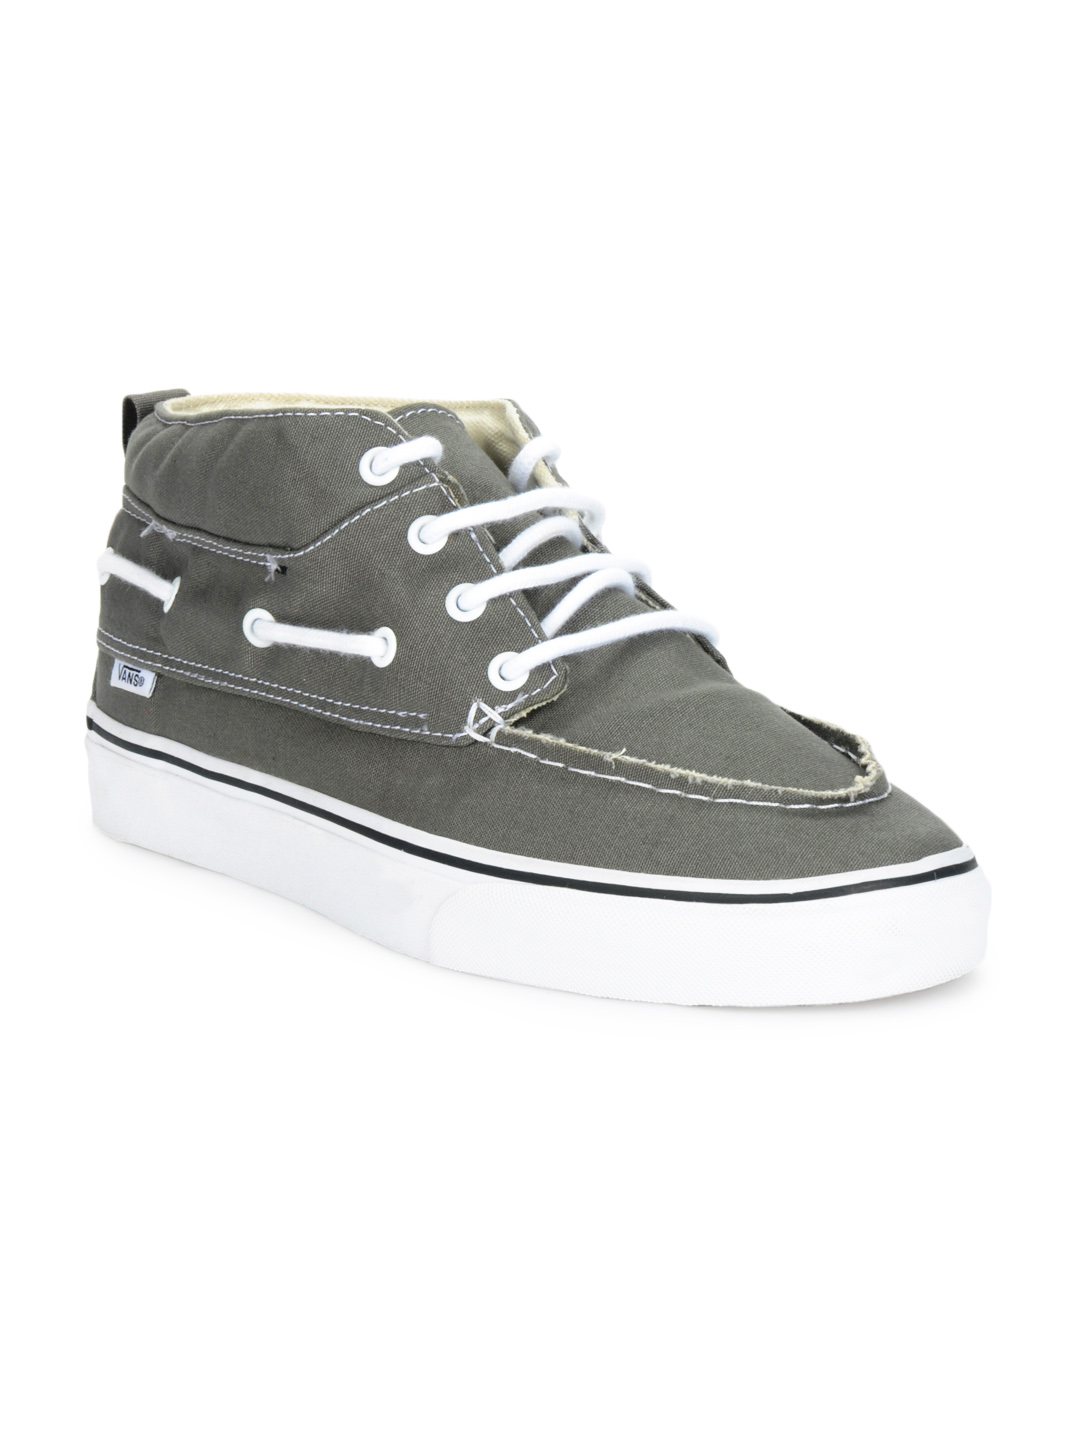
Vans Men Grey Shoes
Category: Footwear / Shoes / Casual Shoes
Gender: Men
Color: Grey
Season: Summer 2012
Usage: Casual